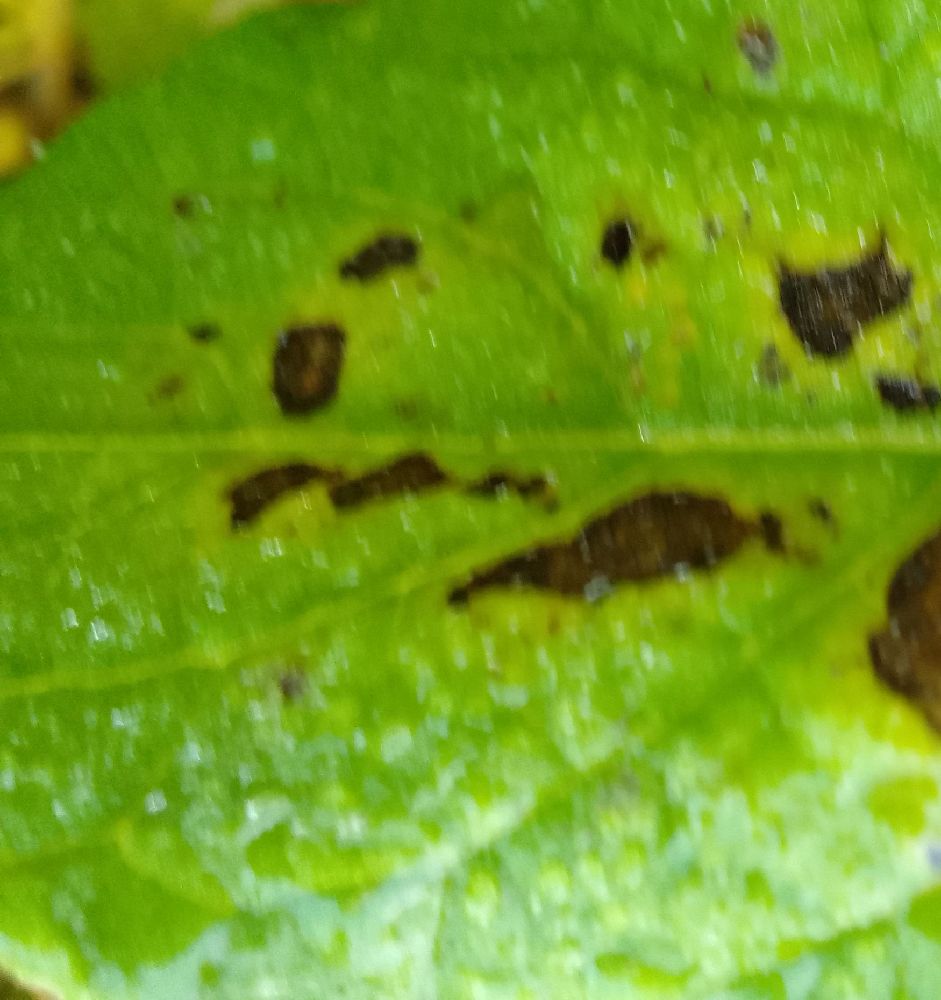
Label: Early blight